World Institute for Nuclear Security

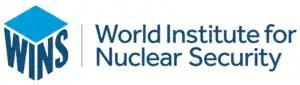

The World Institute for Nuclear Security (WINS) is an international non-governmental membership organisation located in Vienna, Austria. WINS focuses on the operational level of licensees, regulators and other similar stakeholders rather than on the state level (which is the remit of the International Atomic Energy Agency).